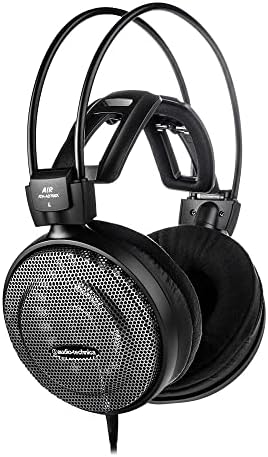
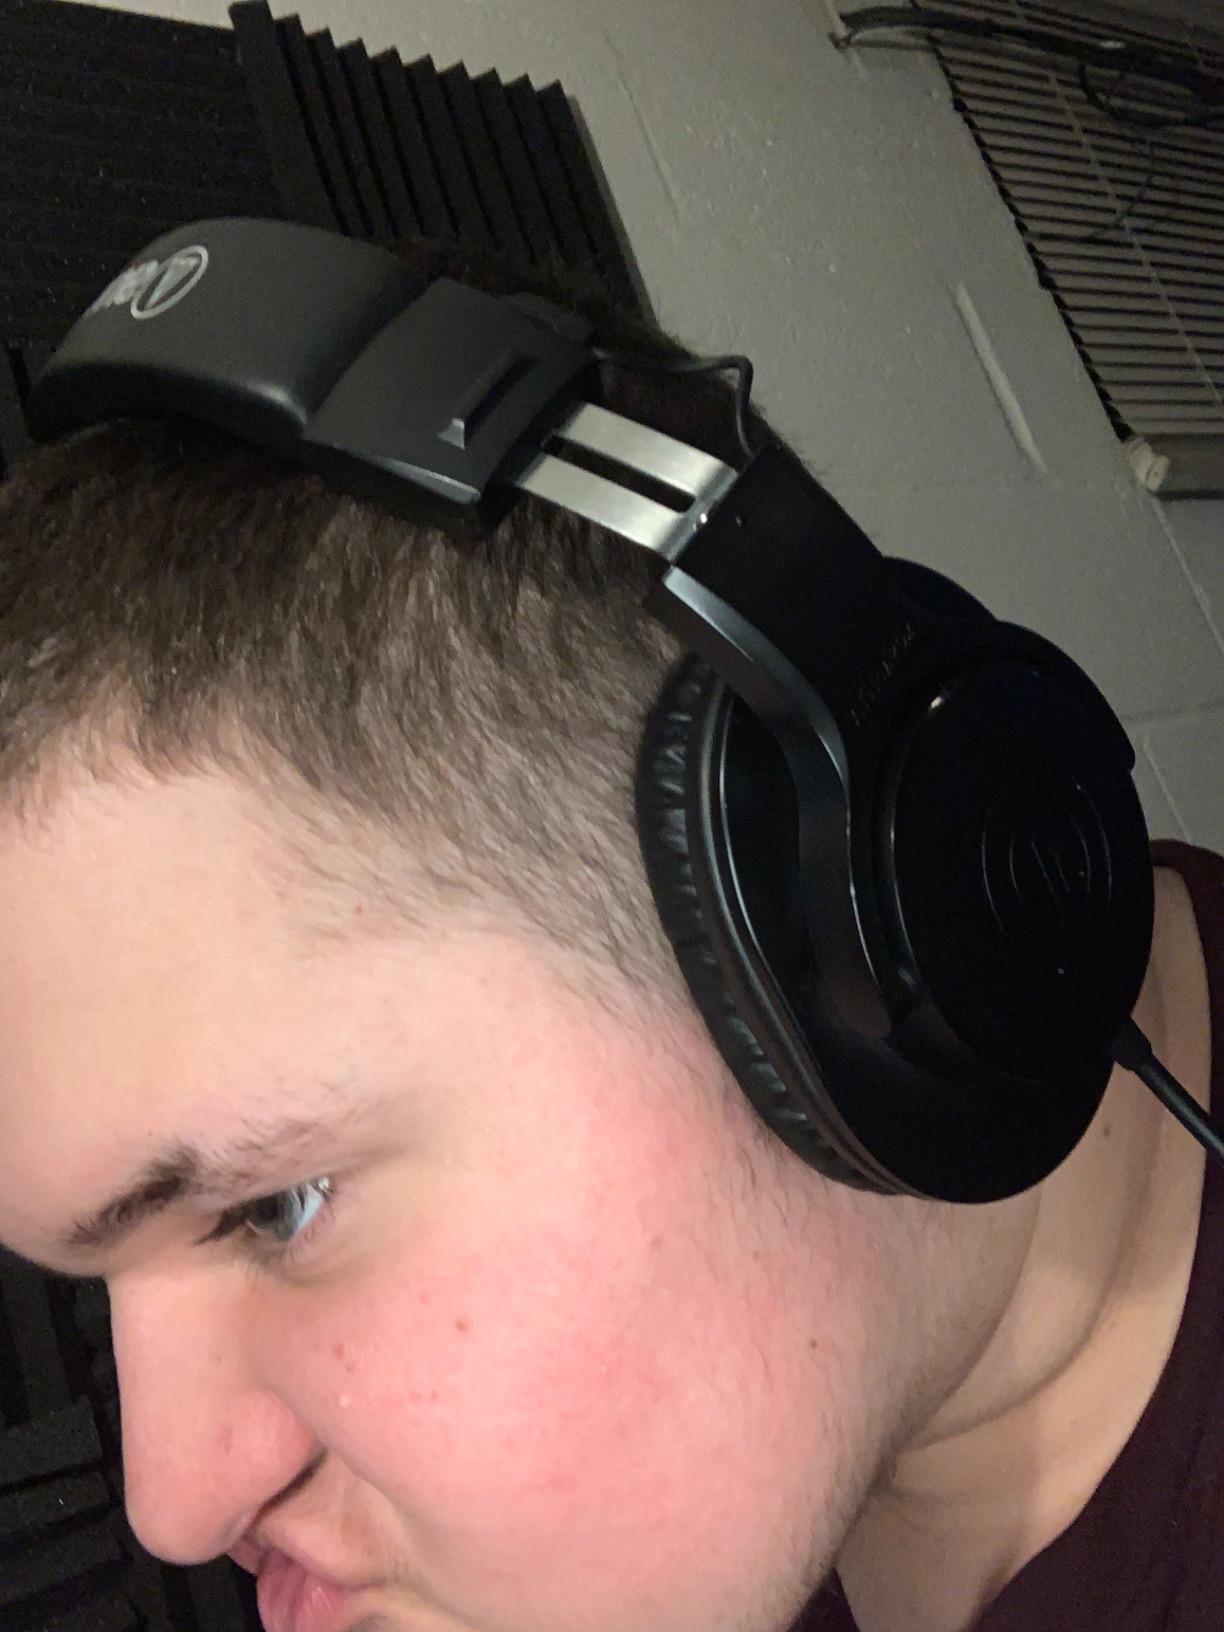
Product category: headphones
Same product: no